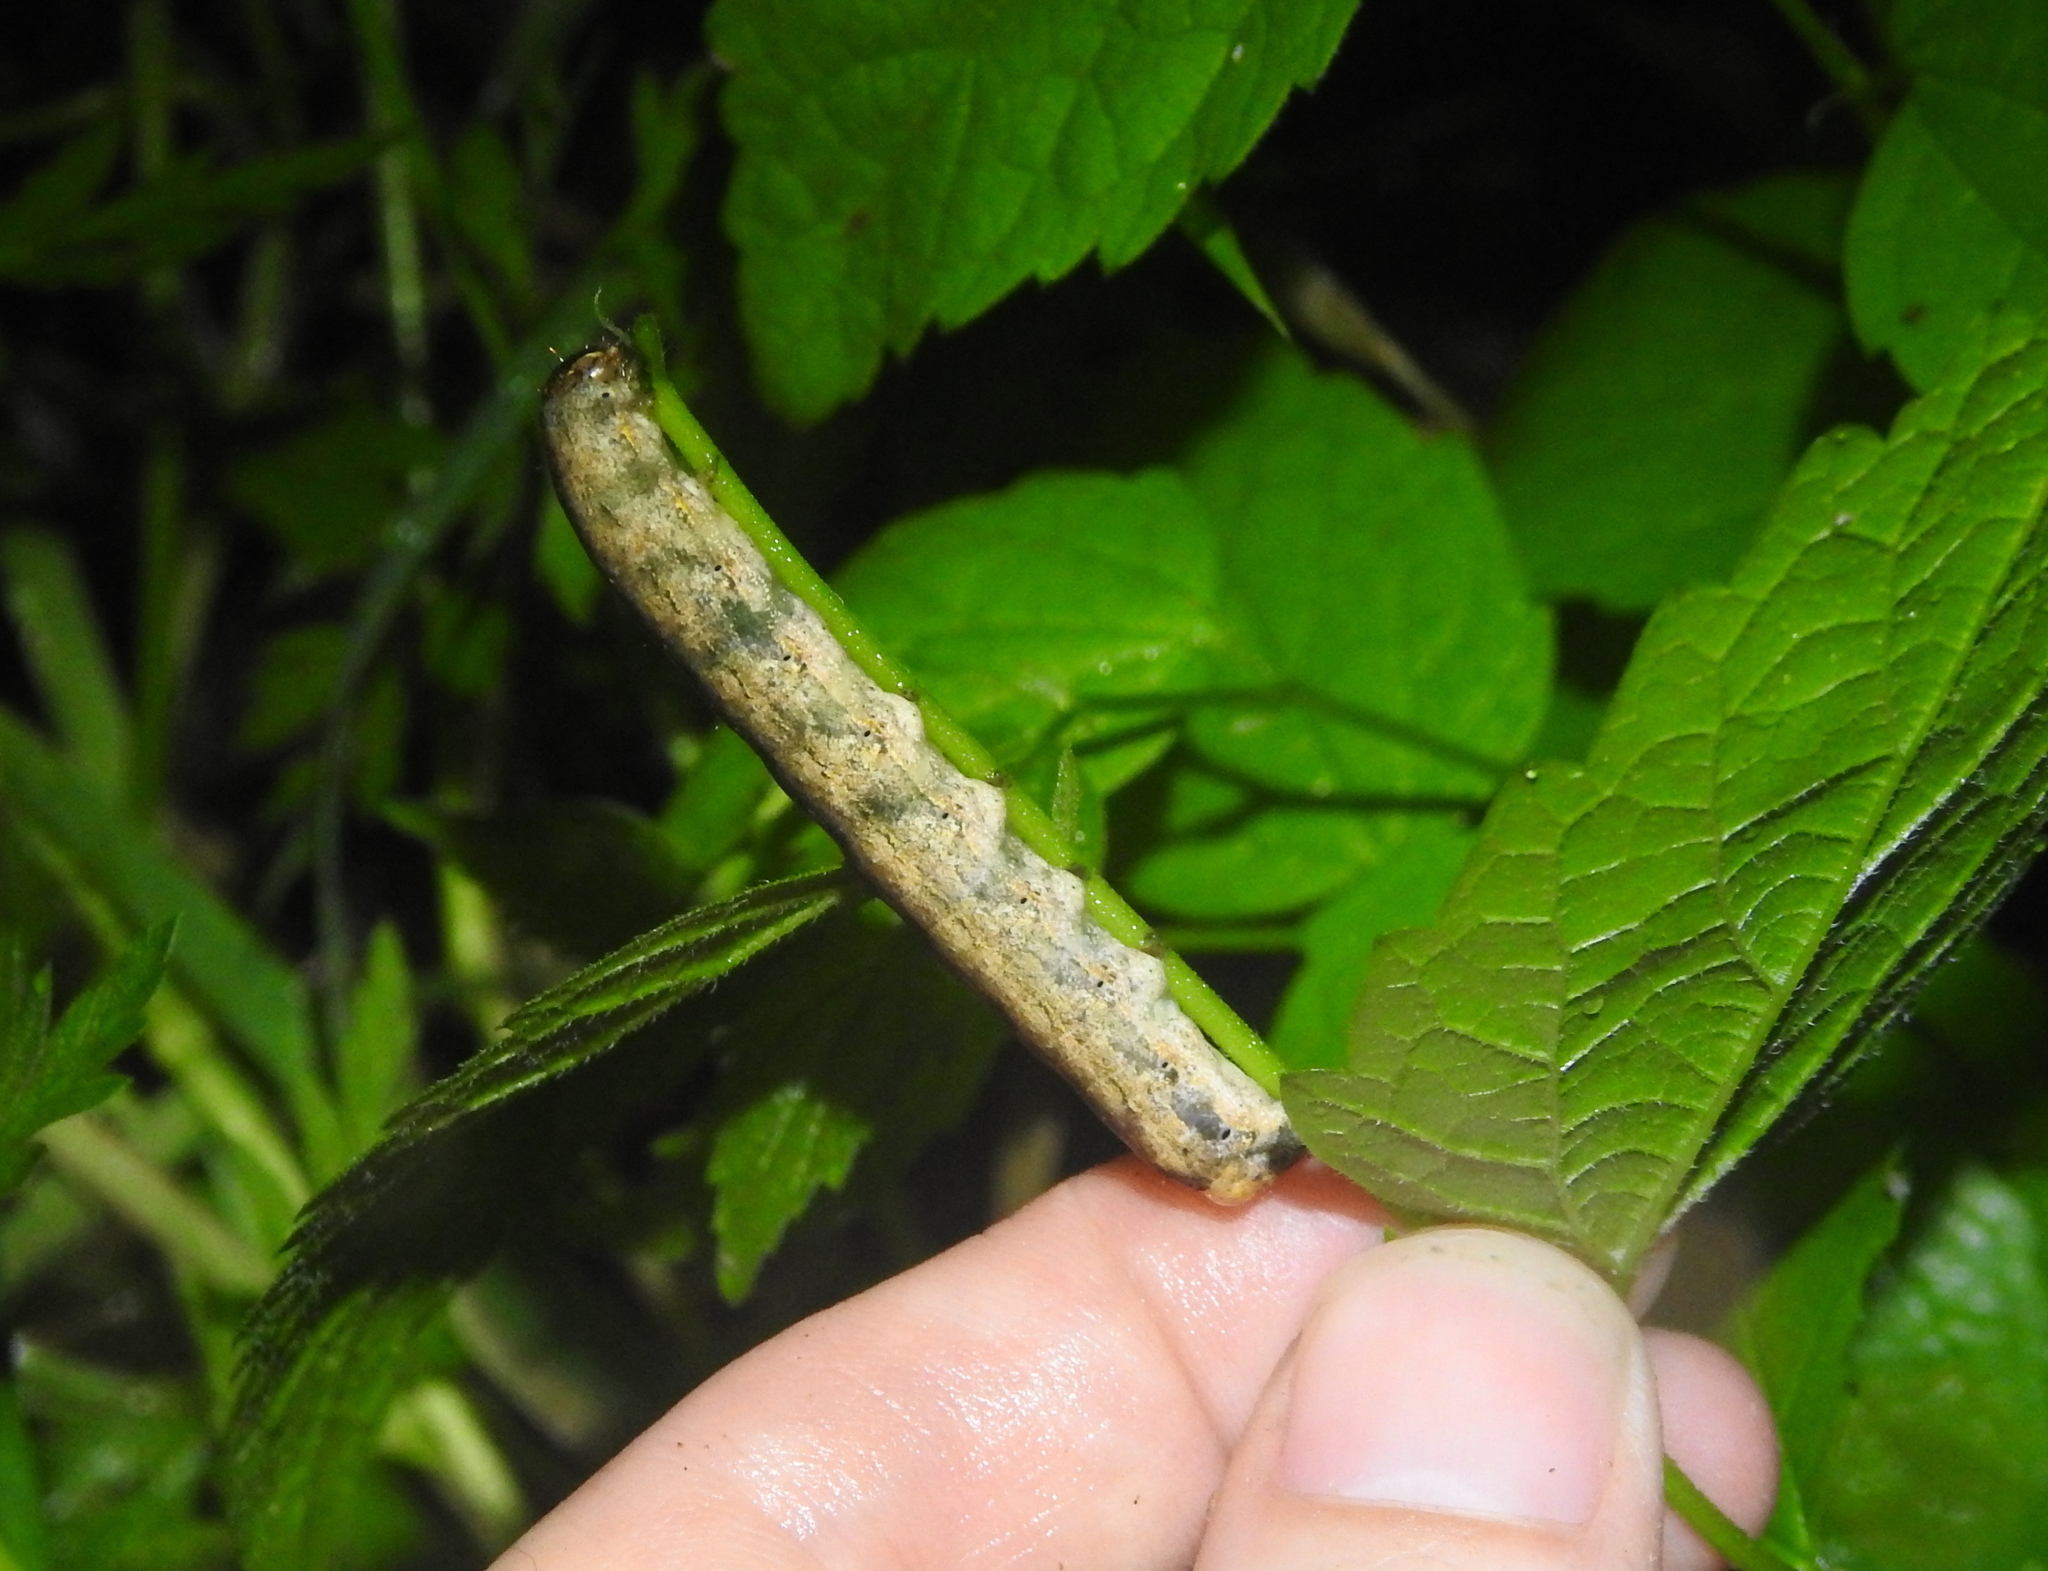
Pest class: cutworms